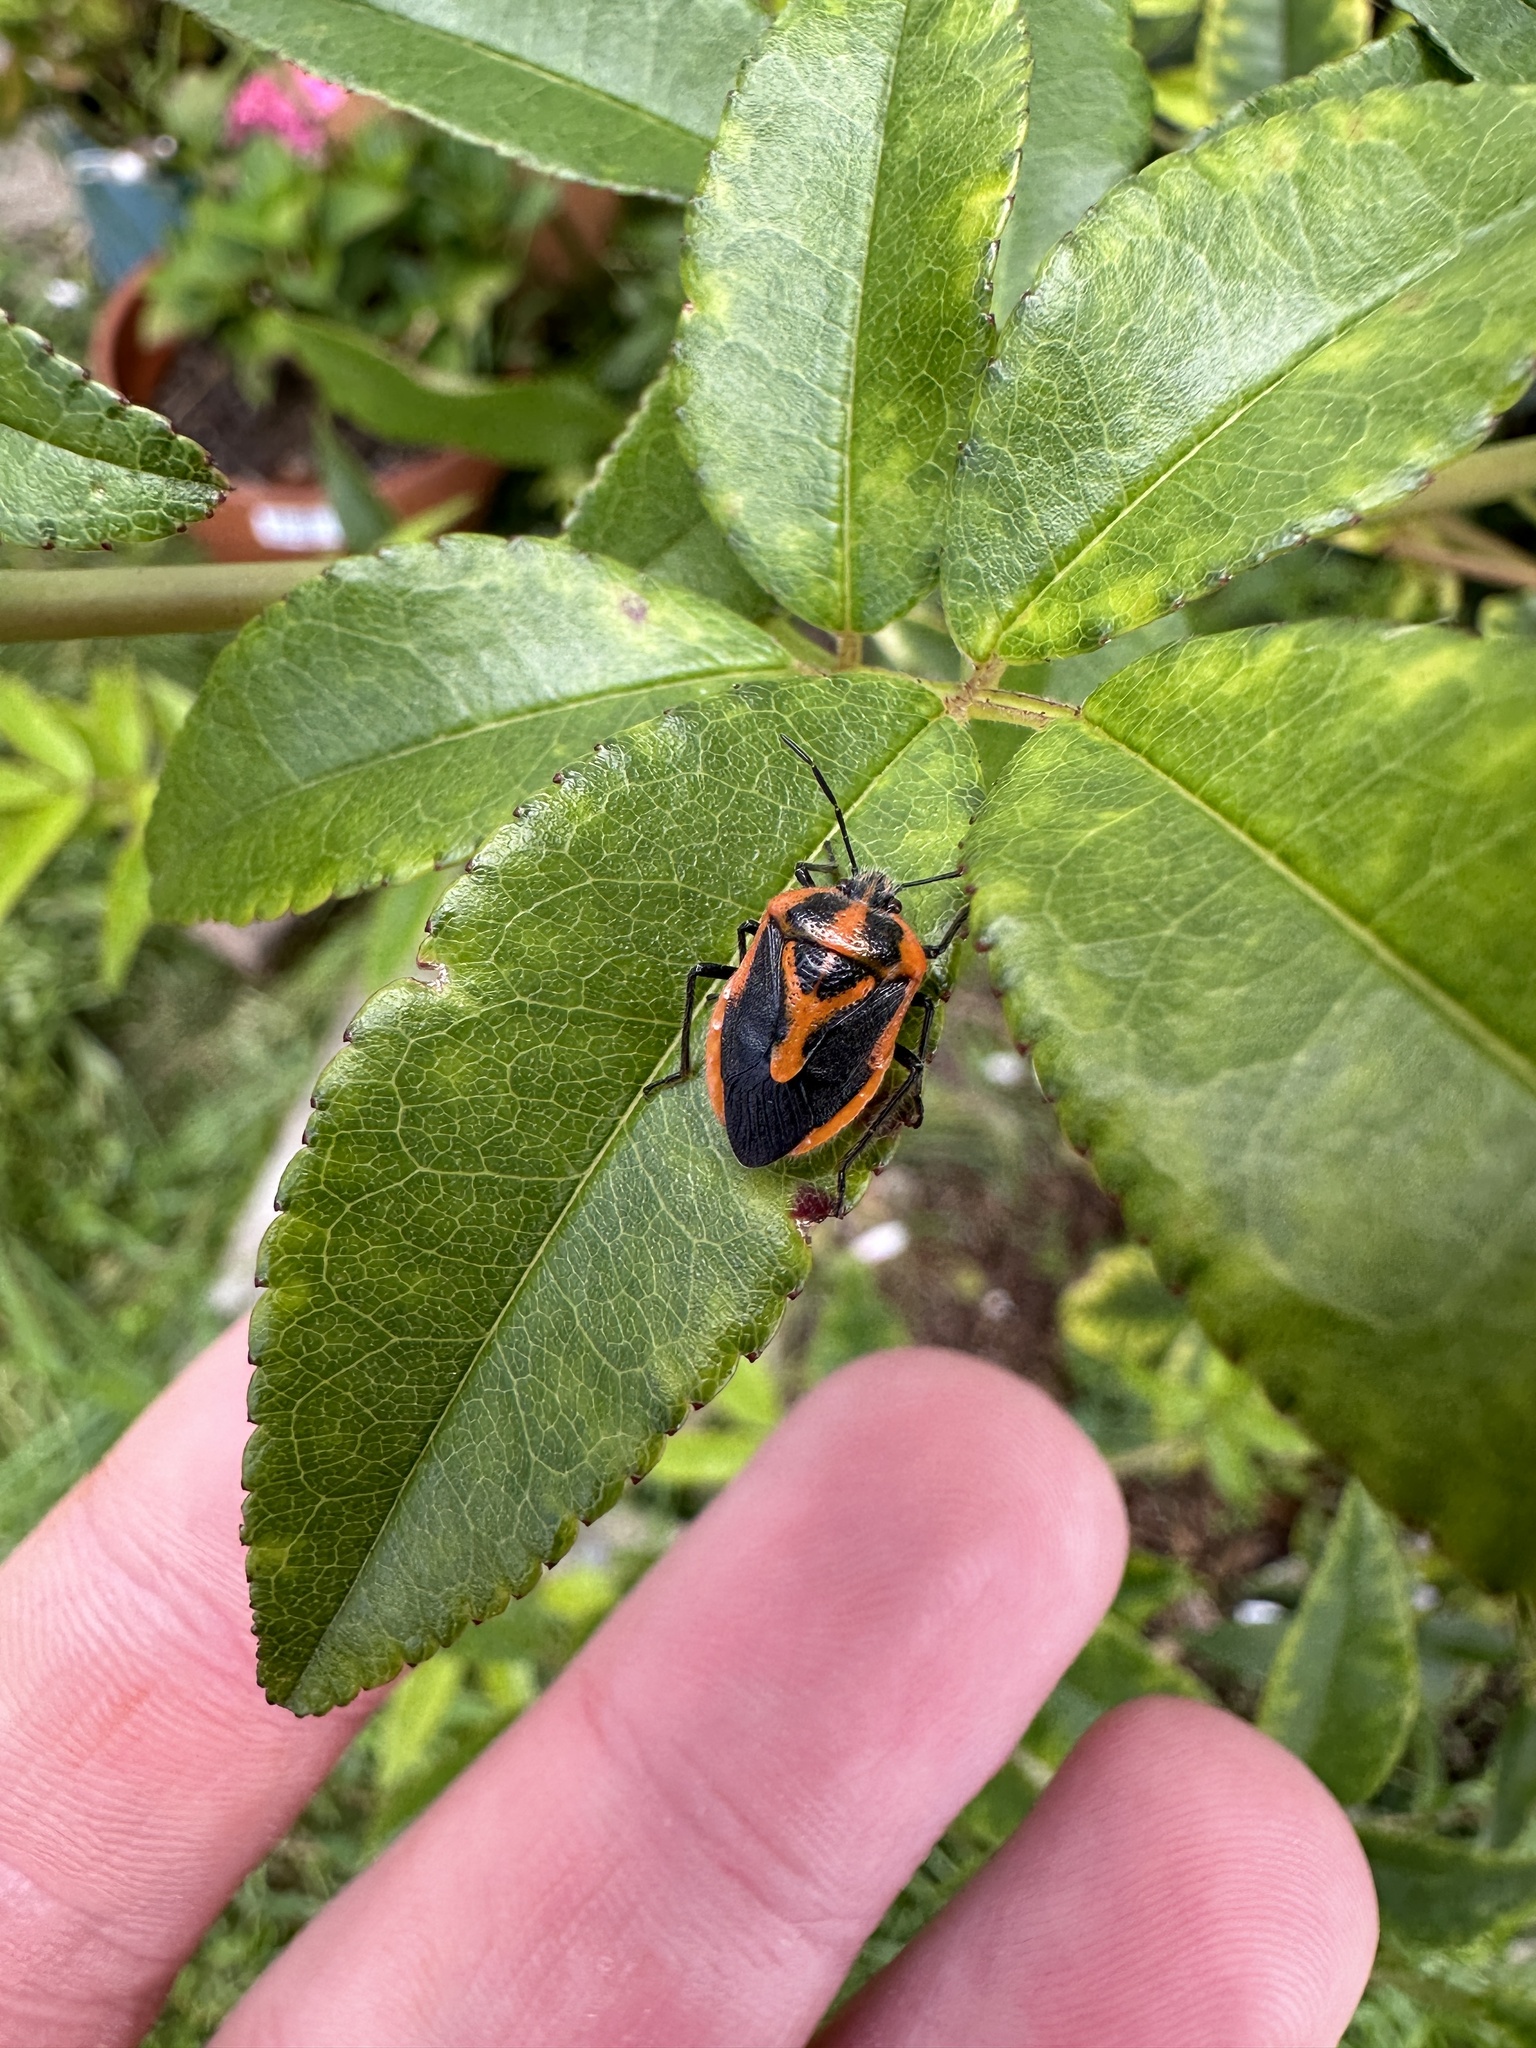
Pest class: stink_bug